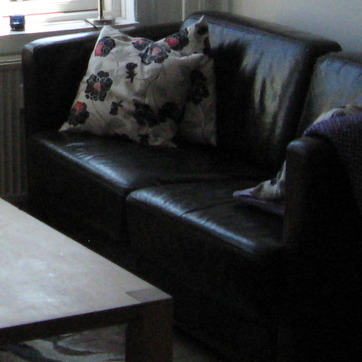
Material: leather